Zackenberg Station

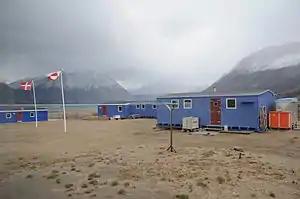
Zackenberg Research Station

Zackenberg (or ZERO - Zackenberg Ecological Research Operations), or Zackenberg Research Station, is an ecosystem research station and monitoring facility situated in the Northeast Greenland National Park in northeastern Greenland. The station is owned by the Greenland Self-Government and was run by the Danish Arctic Institute (Dansk Polarcenter) until 2008. In 2009 the running of the Station was transferred to the Dept of Arctic Environment at the Danish National Environmental Research Institute